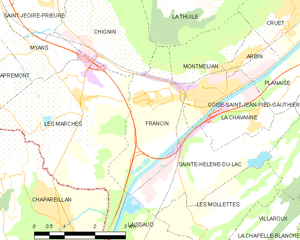
Carte des communes françaises